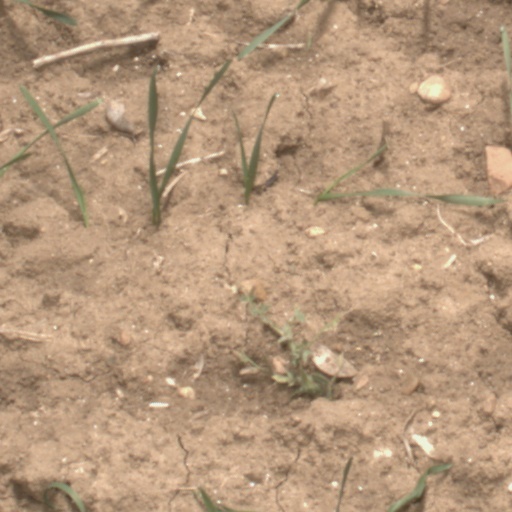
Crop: wheat